Feline coronavirus

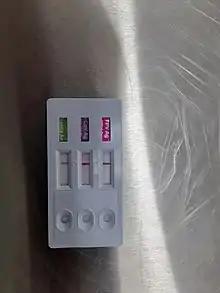
A test kit for the cats

Feline enteric coronavirus is responsible for an infection of the mature gastrointestinal epithelial cells (see also enterocytes, brush border, microvilli, villi). This intestinal infection has few outward signs, and is usually chronic. The virus is excreted in the feces of the healthy carrier, and can be detected by polymerase chain reaction (PCR) of feces or by PCR testing of rectal samples.